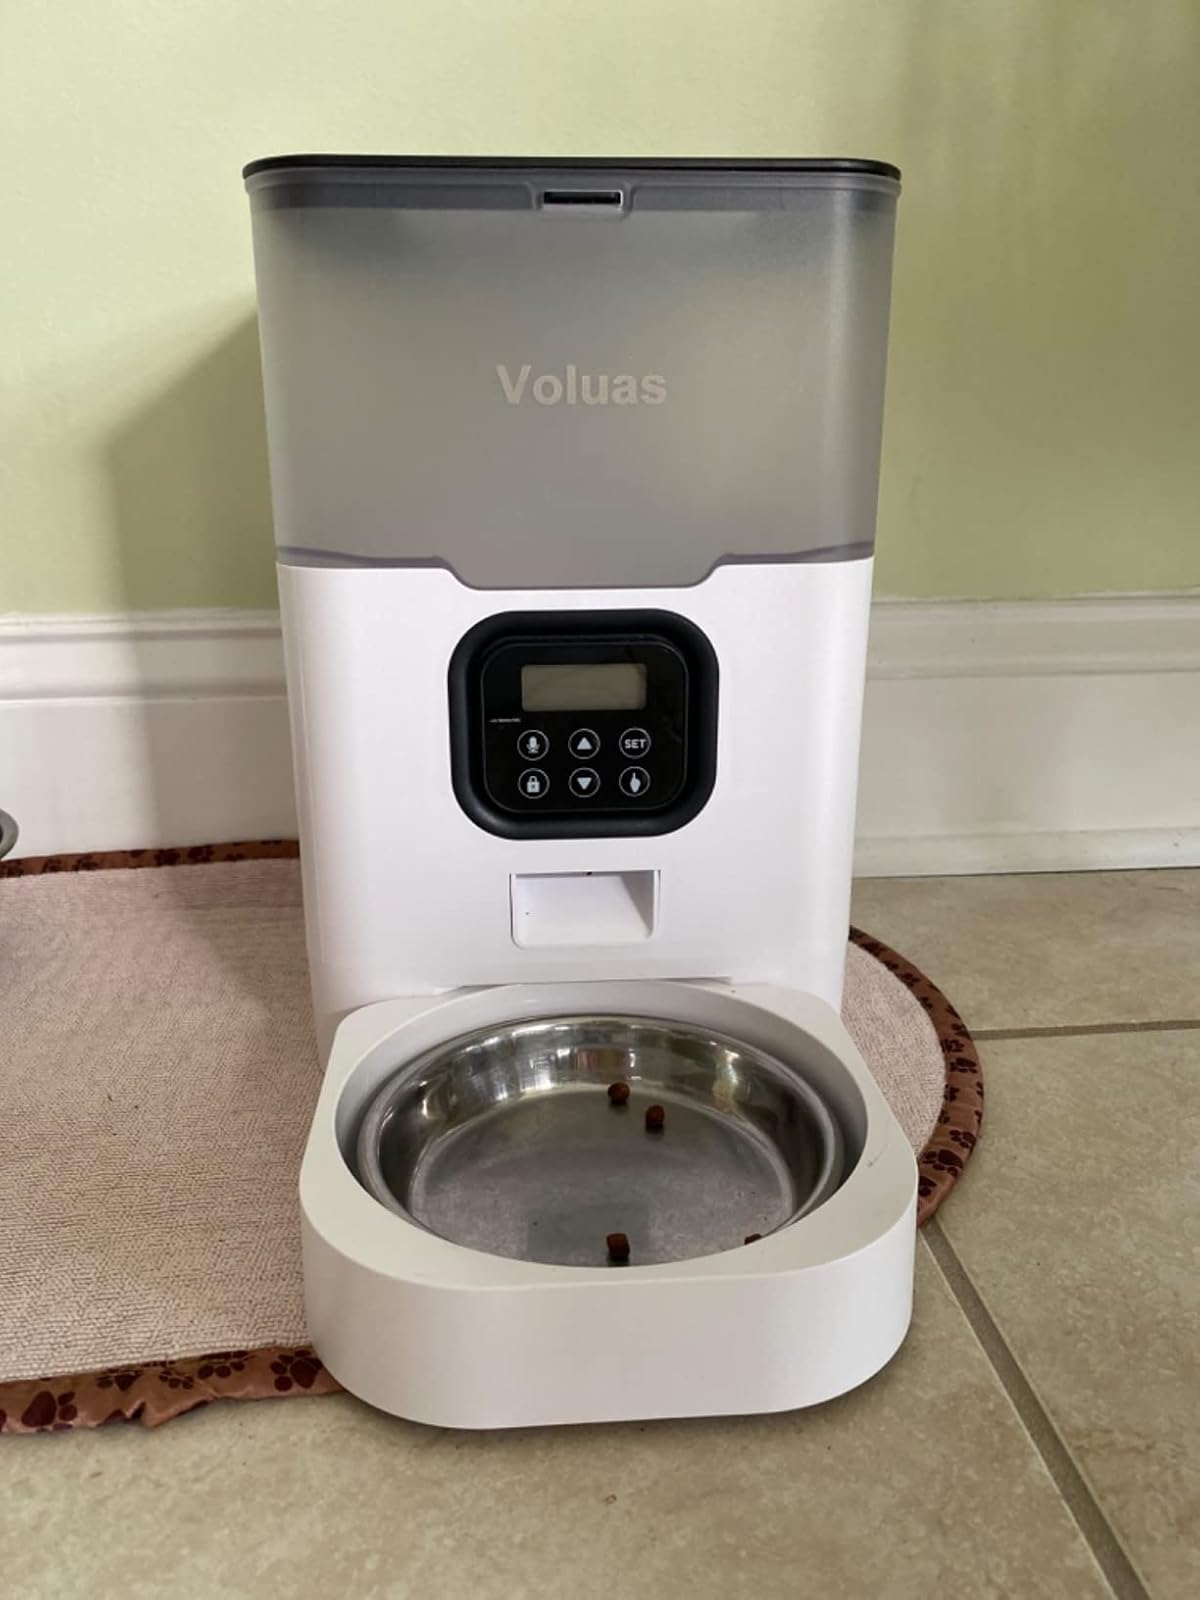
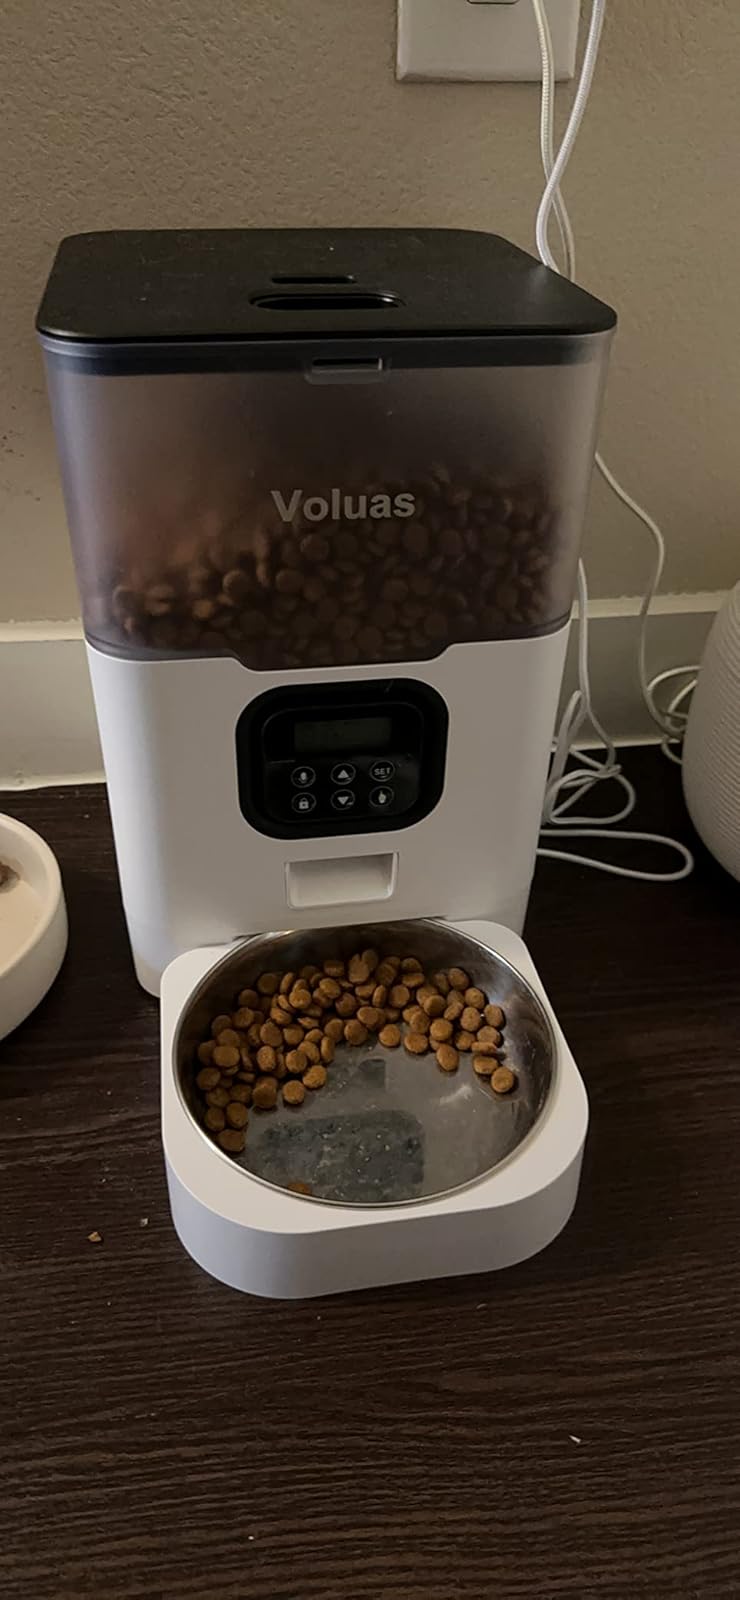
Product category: items_feeder
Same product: yes